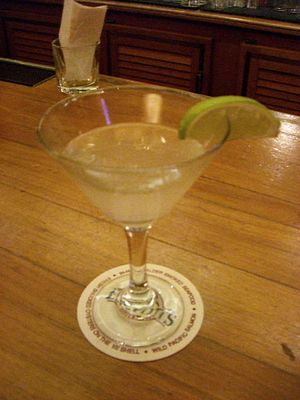
Daiquiri
Daiquirí garneret med limeskive.
Daiquiri er en familie af drinks hvis hovedingredienser er rom, limejuice, samt sukker eller et andet sødemiddel.